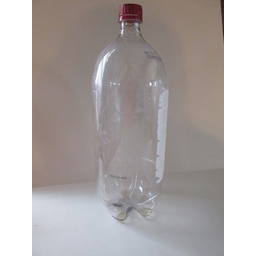
Label: bottles